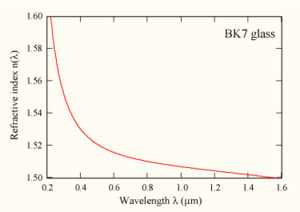
En optique, l’équation de Sellmeier est une relation empirique entre l'indice de réfraction et la longueur d'onde pour un milieu transparent donné. Cette équation est utilisée pour déterminer la dispersion de la lumière dans un milieu réfringent.